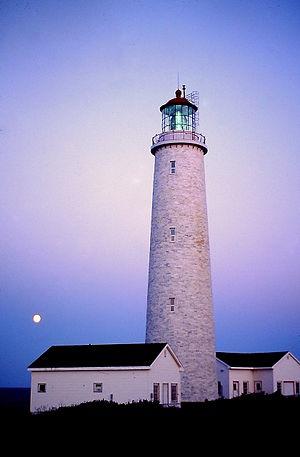
Le phare de Cap-des-Rosiers, Gaspésie, Québec.
Cap-des-Rosiers, anciennement Saint-Alban-du-Cap-des-Rosiers, est un village compris dans le territoire de la ville de Gaspé, en Gaspésie–Îles-de-la-Madeleine, au Québec. D'abord constitué en municipalité de paroisse en 1895, le territoire de Cap-des-Rosiers est annexé à la ville de Gaspé le 1ᵉʳ janvier 1971. Située entre les localités de L'Anse-au-Griffon et de Cap-aux-Os, c'est aujourd'hui une porte d'entrée du parc national Forillon, en Gaspésie.